Princess Irina Alexandrovna of Russia

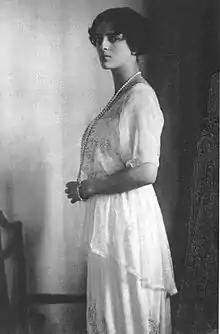
Princess Irina in 1913

Princess Irina Alexandrovna of Russia (– 26 February 1970) was the only daughter and eldest child of Grand Duke Alexander Mikhailovich and Grand Duchess Xenia Alexandrovna of Russia. She was the first grandchild of Tsar Alexander III and the only biological niece of Tsar Nicholas II. Irina was married to the wealthiest man in Imperial Russia, Prince Felix Felixovich Yusupov. Her husband was one of the men who in 1916 murdered Grigori Rasputin, "holy healer" to Irina's hemophiliac cousin, Tsarevich Alexei Nikolaevich.